Risë Stevens

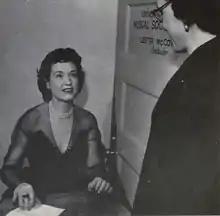
Stevens visiting the University of Michigan, 1952–1953

Stevens' other operatic roles included Fricka in Wagner's "The Ring of the Nibelung", Marfa in Mussorgsky's "Khovanshchina", Giulietta in "The Tales of Hoffmann", and Prince Orlovsky in "Die Fledermaus".